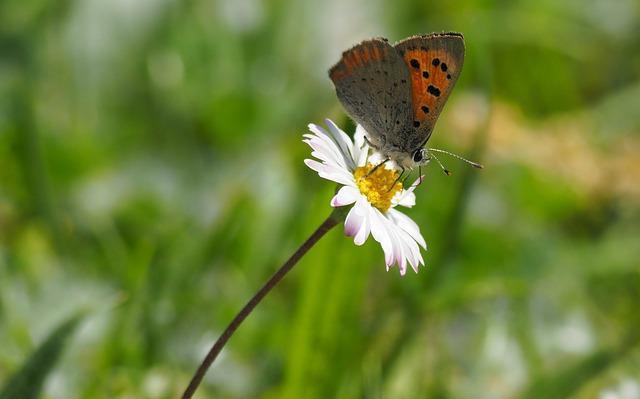
butterfly